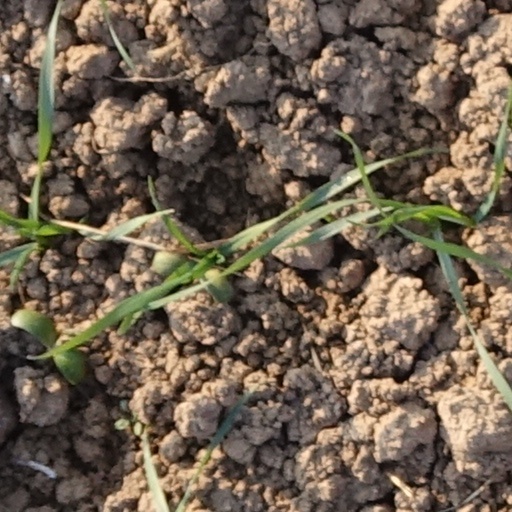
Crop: wheat